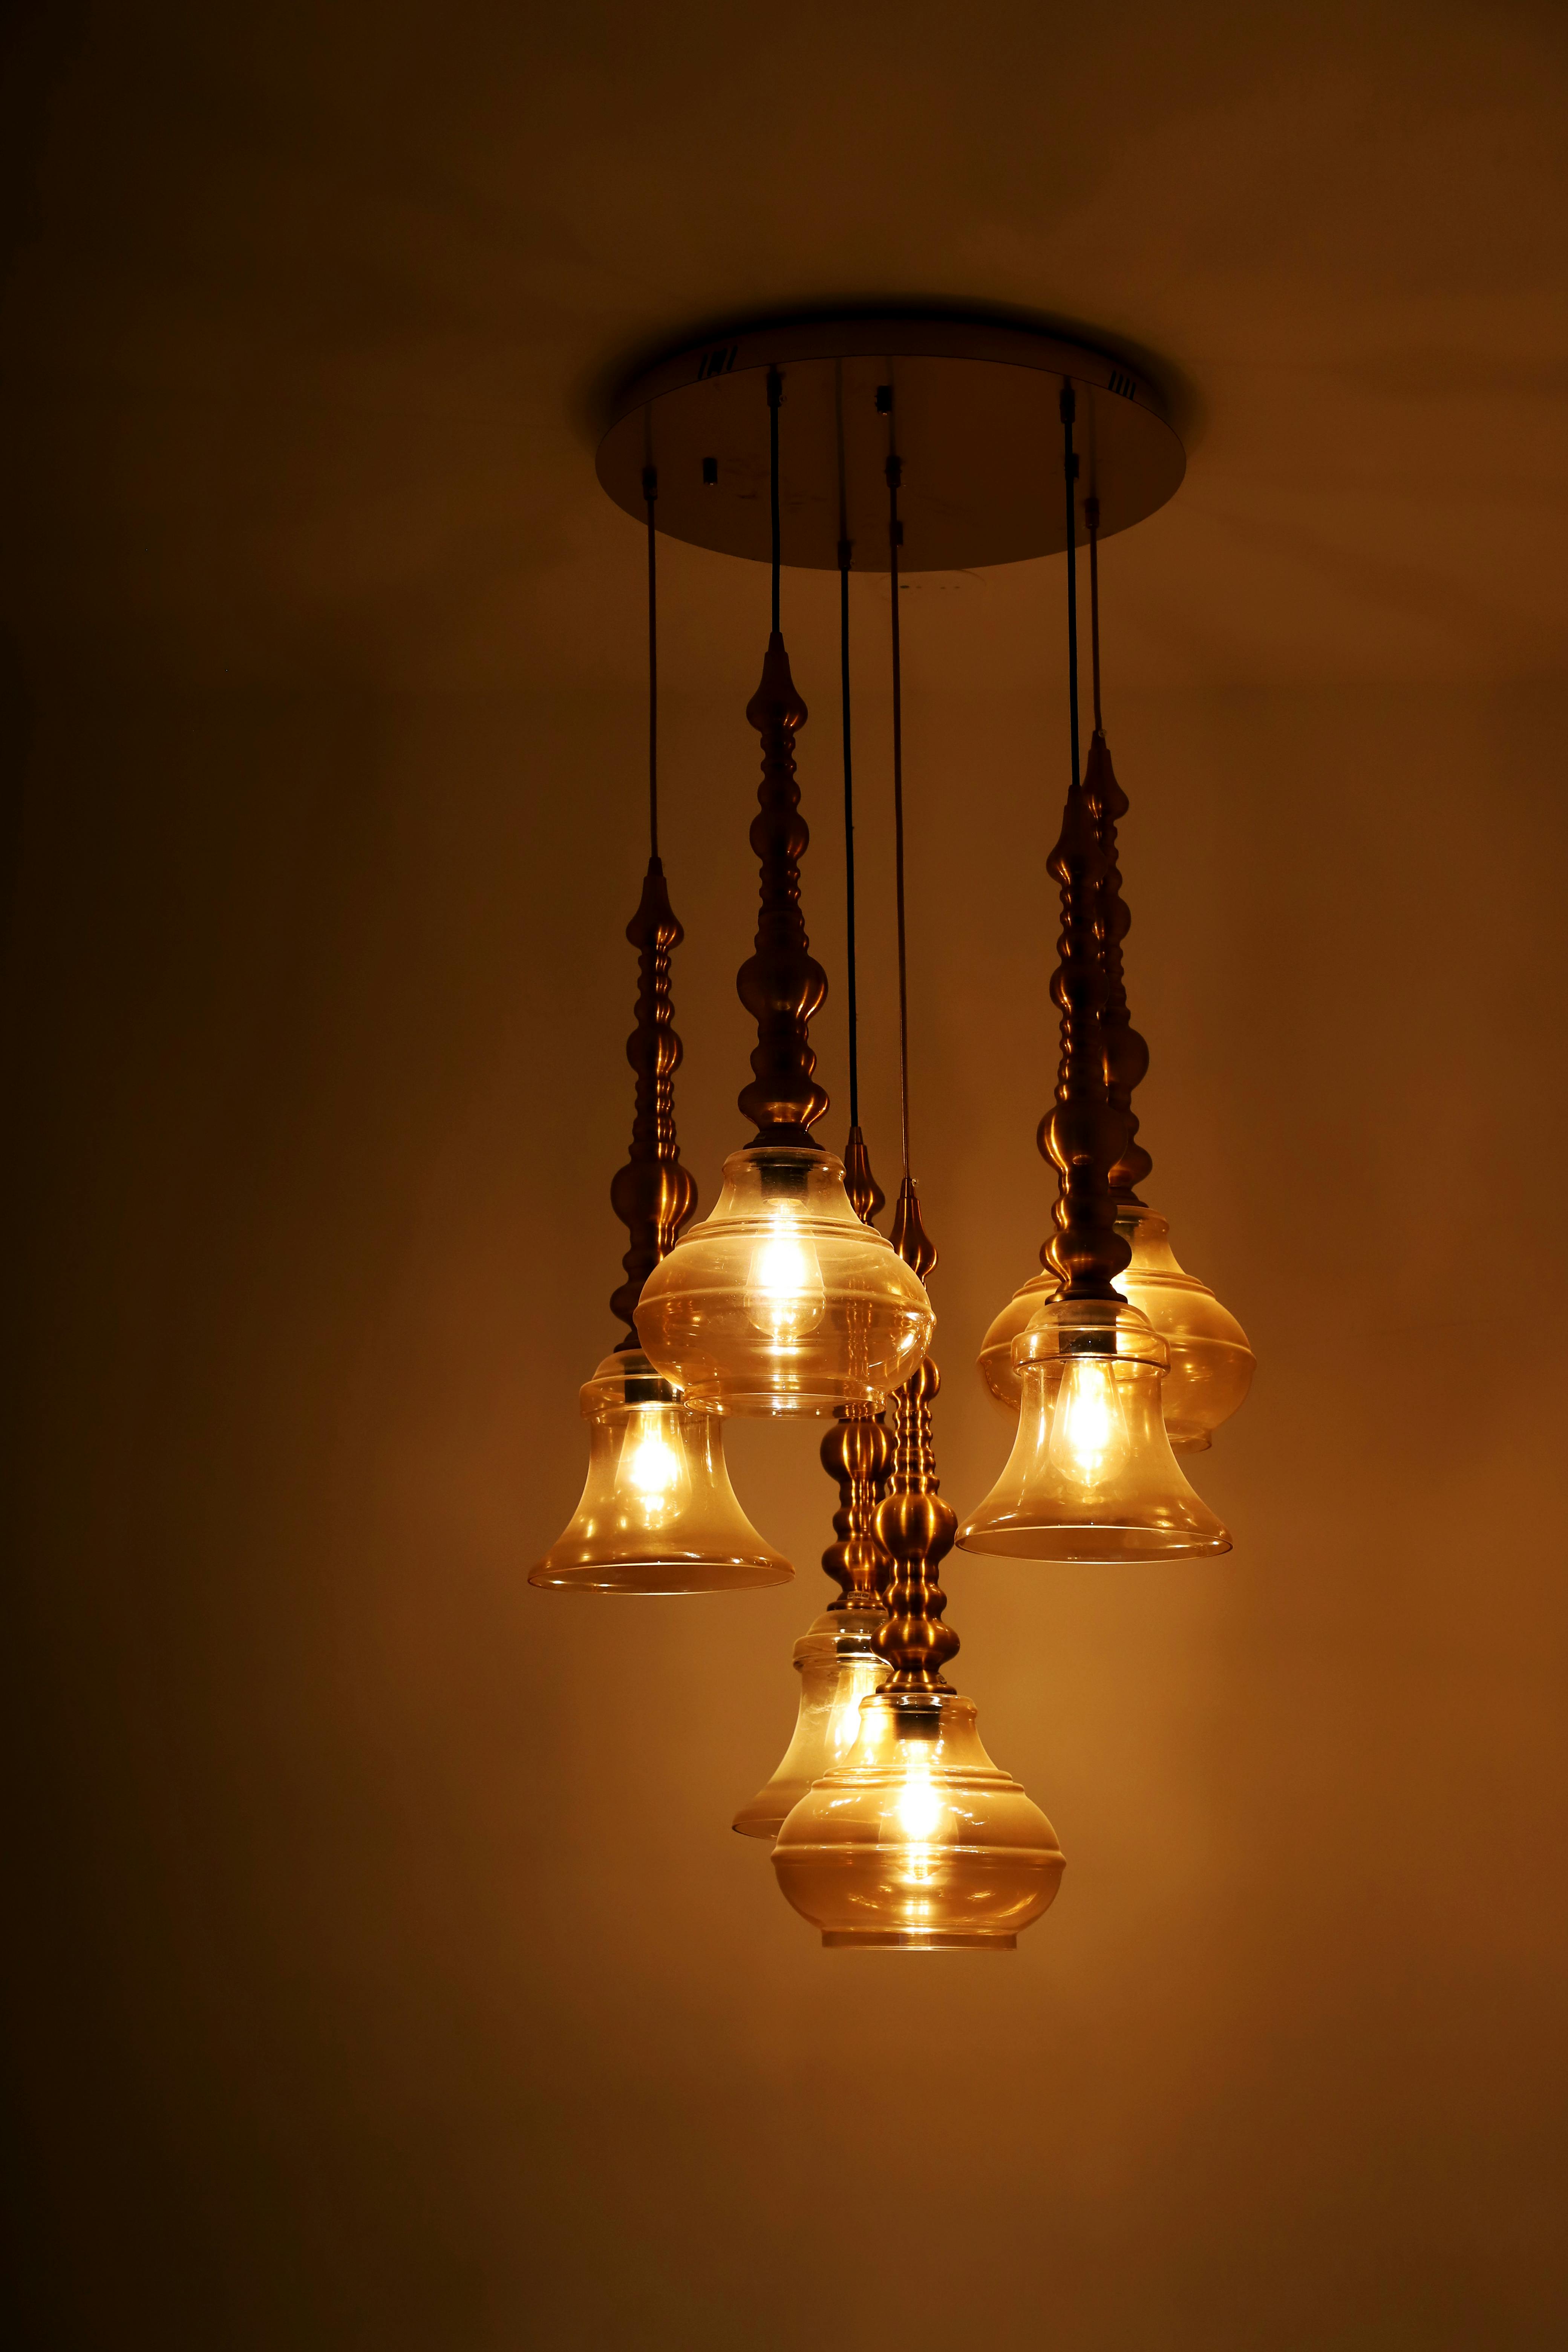
art, amber, electricity, lamp, Material property, Tints and shades, chandelier, wood, gas, facial hair, light bulb, metal, lampshade, glass, ceiling fixture, ceiling, circle, light fixture, symmetry, Transparent material, lighting accessory, still life photography, interior design, composite material, shade, darkness, room, home accessories, brass, shadow, sconce